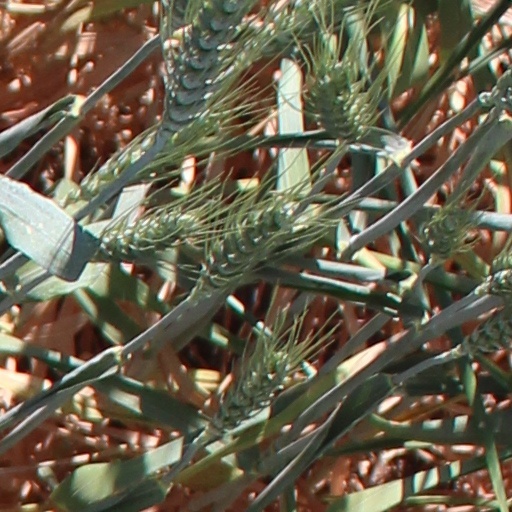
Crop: wheat